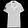
Label: T - shirt / top